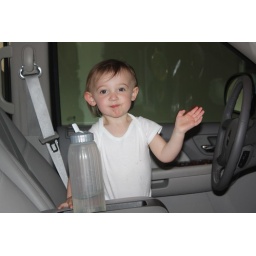
Playing in the car on my day at home sick (6/1/10)